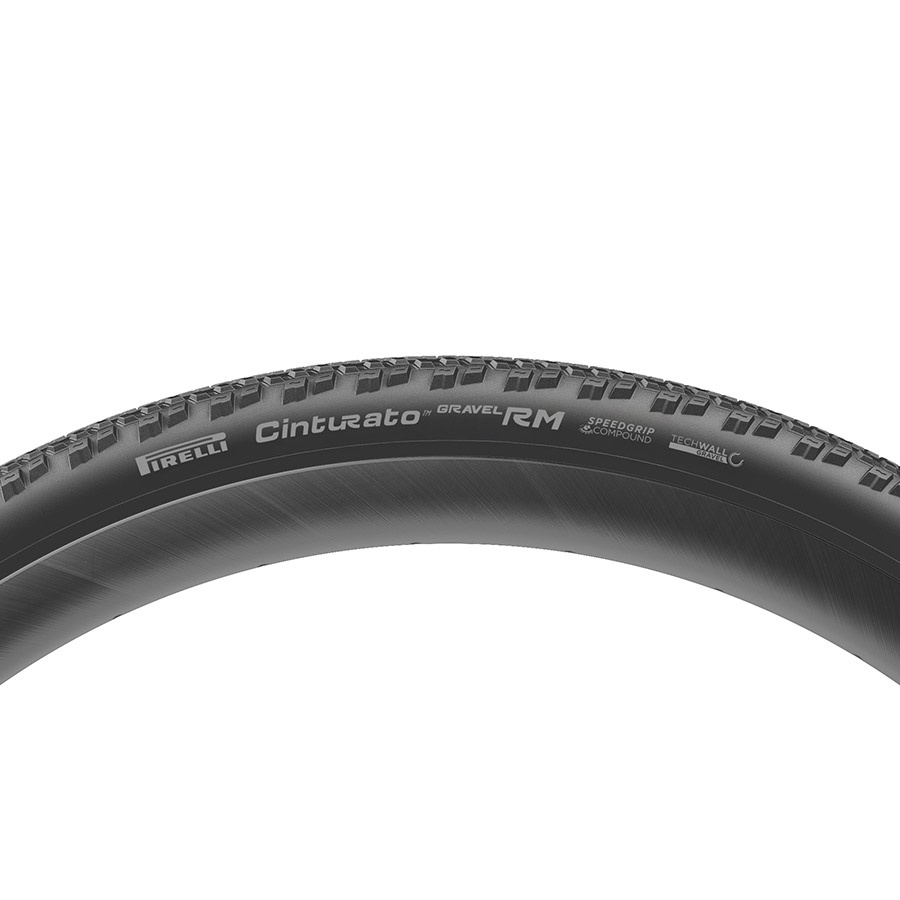
Pirelli Cinturato Gravel RM P-Line Gravel Tire 700x40C Folding Tubeless Ready SpeedGrip TechWALL 60TPI Black
.top{margin-bottom:30px;}.top li{margin-left:5%;margin-right:5%;margin-top:10px;line-height:120%;list-style-position:outside;} The P-Line range is designed with proven and reliable compounds and casings SpeedGRIP compound combines efficient rolling performance with reliable all-condition grip, delivering a balanced mix of speed, control, and long-lasting performance on both road and off-road terrains TechWALL Gravel: Tubeless ready casing with bead to bead protection for the perfect balance of puncture resistance, reliability, and comfort All-Terrain tread table{border-collapse:collapse;width:100%;}td{text-align: left;padding: 8px;font-weight:350;}tr:nth-child(even){background-color:#f2f2f2}th{background-color:#eb212e;color:white;text-align:left;padding:8px;}.desc ul{font-size:24px;font-weight:600;margin-left:-25px;padding-top:35px;border-top:3px solid #f0f0f0;}.desc li{list-style:none;border-bottom:4px solid #eb212e;width:142px;} TECH SPECS Primary Color Black Bead Folding Tire Compound SpeedGrip Tire Technology TechWALL TPI 60TPI Tire Type Tubeless Ready Tire Width 40 Tire Width Range 39 - 50 Labeled Size 700x40C Tire Diameter/ISO 29/622
Brand: Pirelli
Category: Sporting Goods > Outdoor Recreation > Cycling > Bicycle Parts > Bicycle Tires > Tubeless Ready Tires